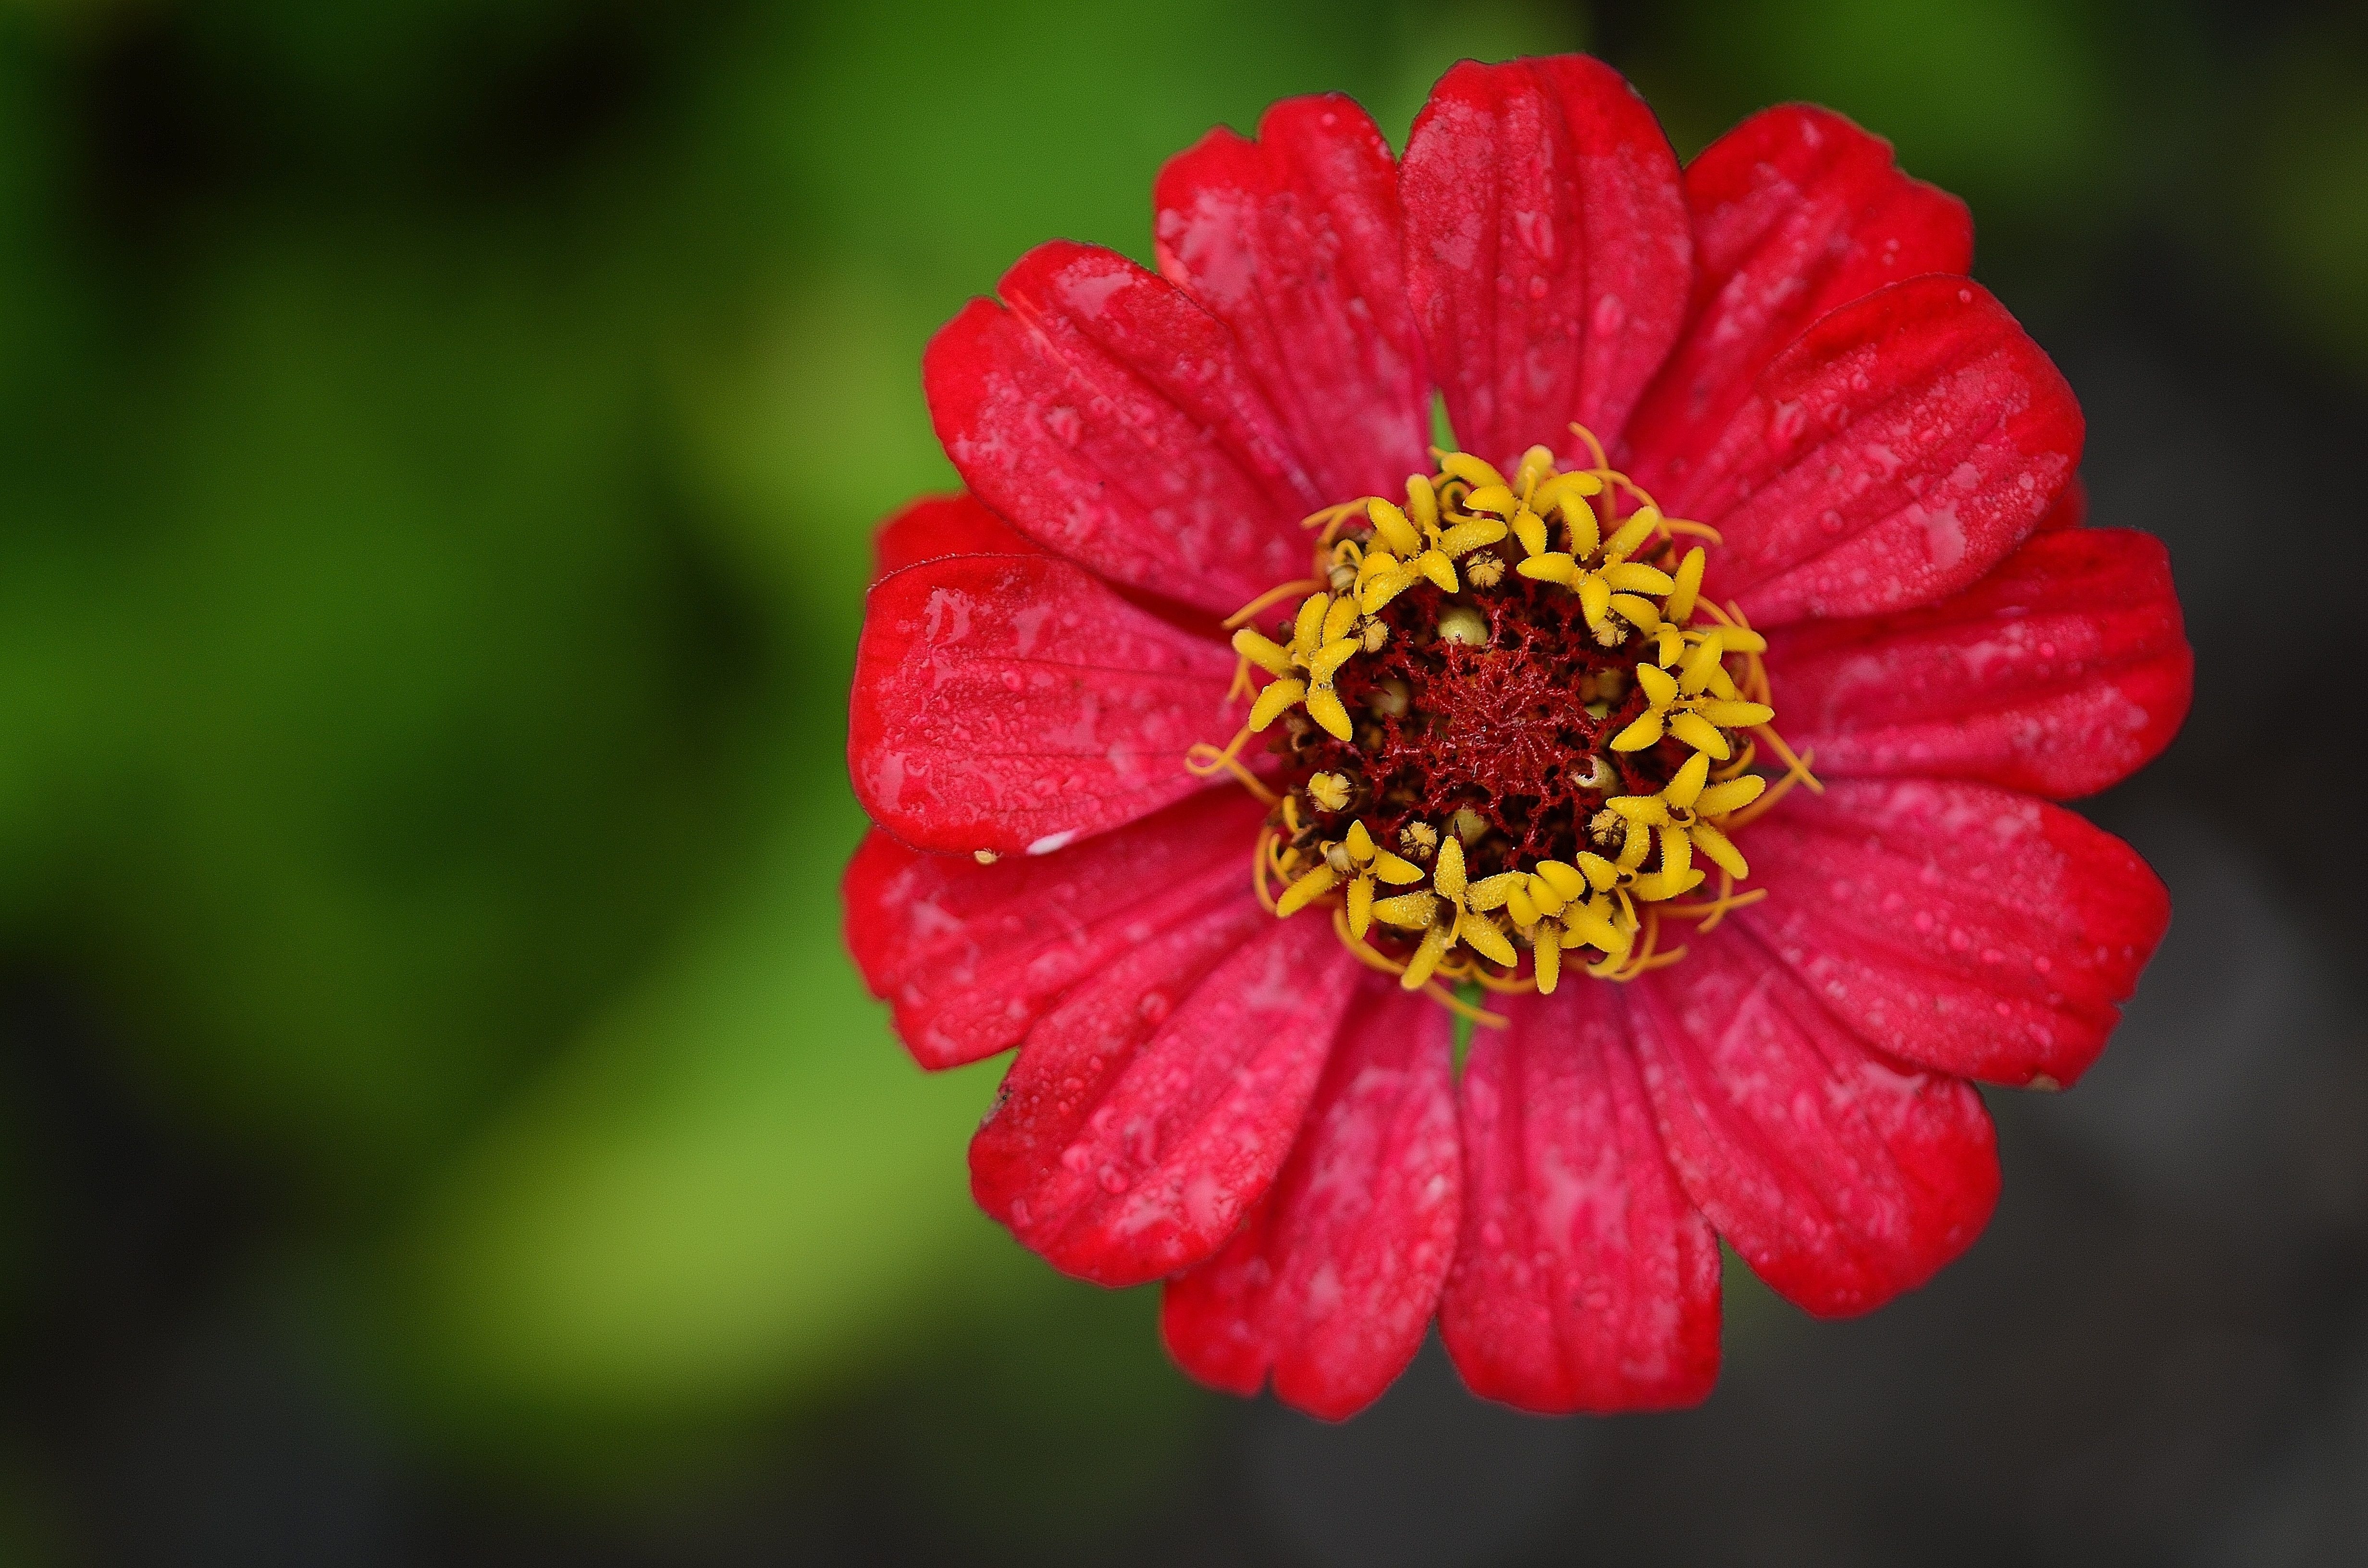
nature, blossom, plant, leaf, flower, petal, bloom, summer, orange, green, red, macro, botany, colorful, garden, flora, plants, wildflower, close up, colors, background, detail, zinnia, macro photography, flowering plant, daisy family, summer plant, annual plant, plant stem, land plant